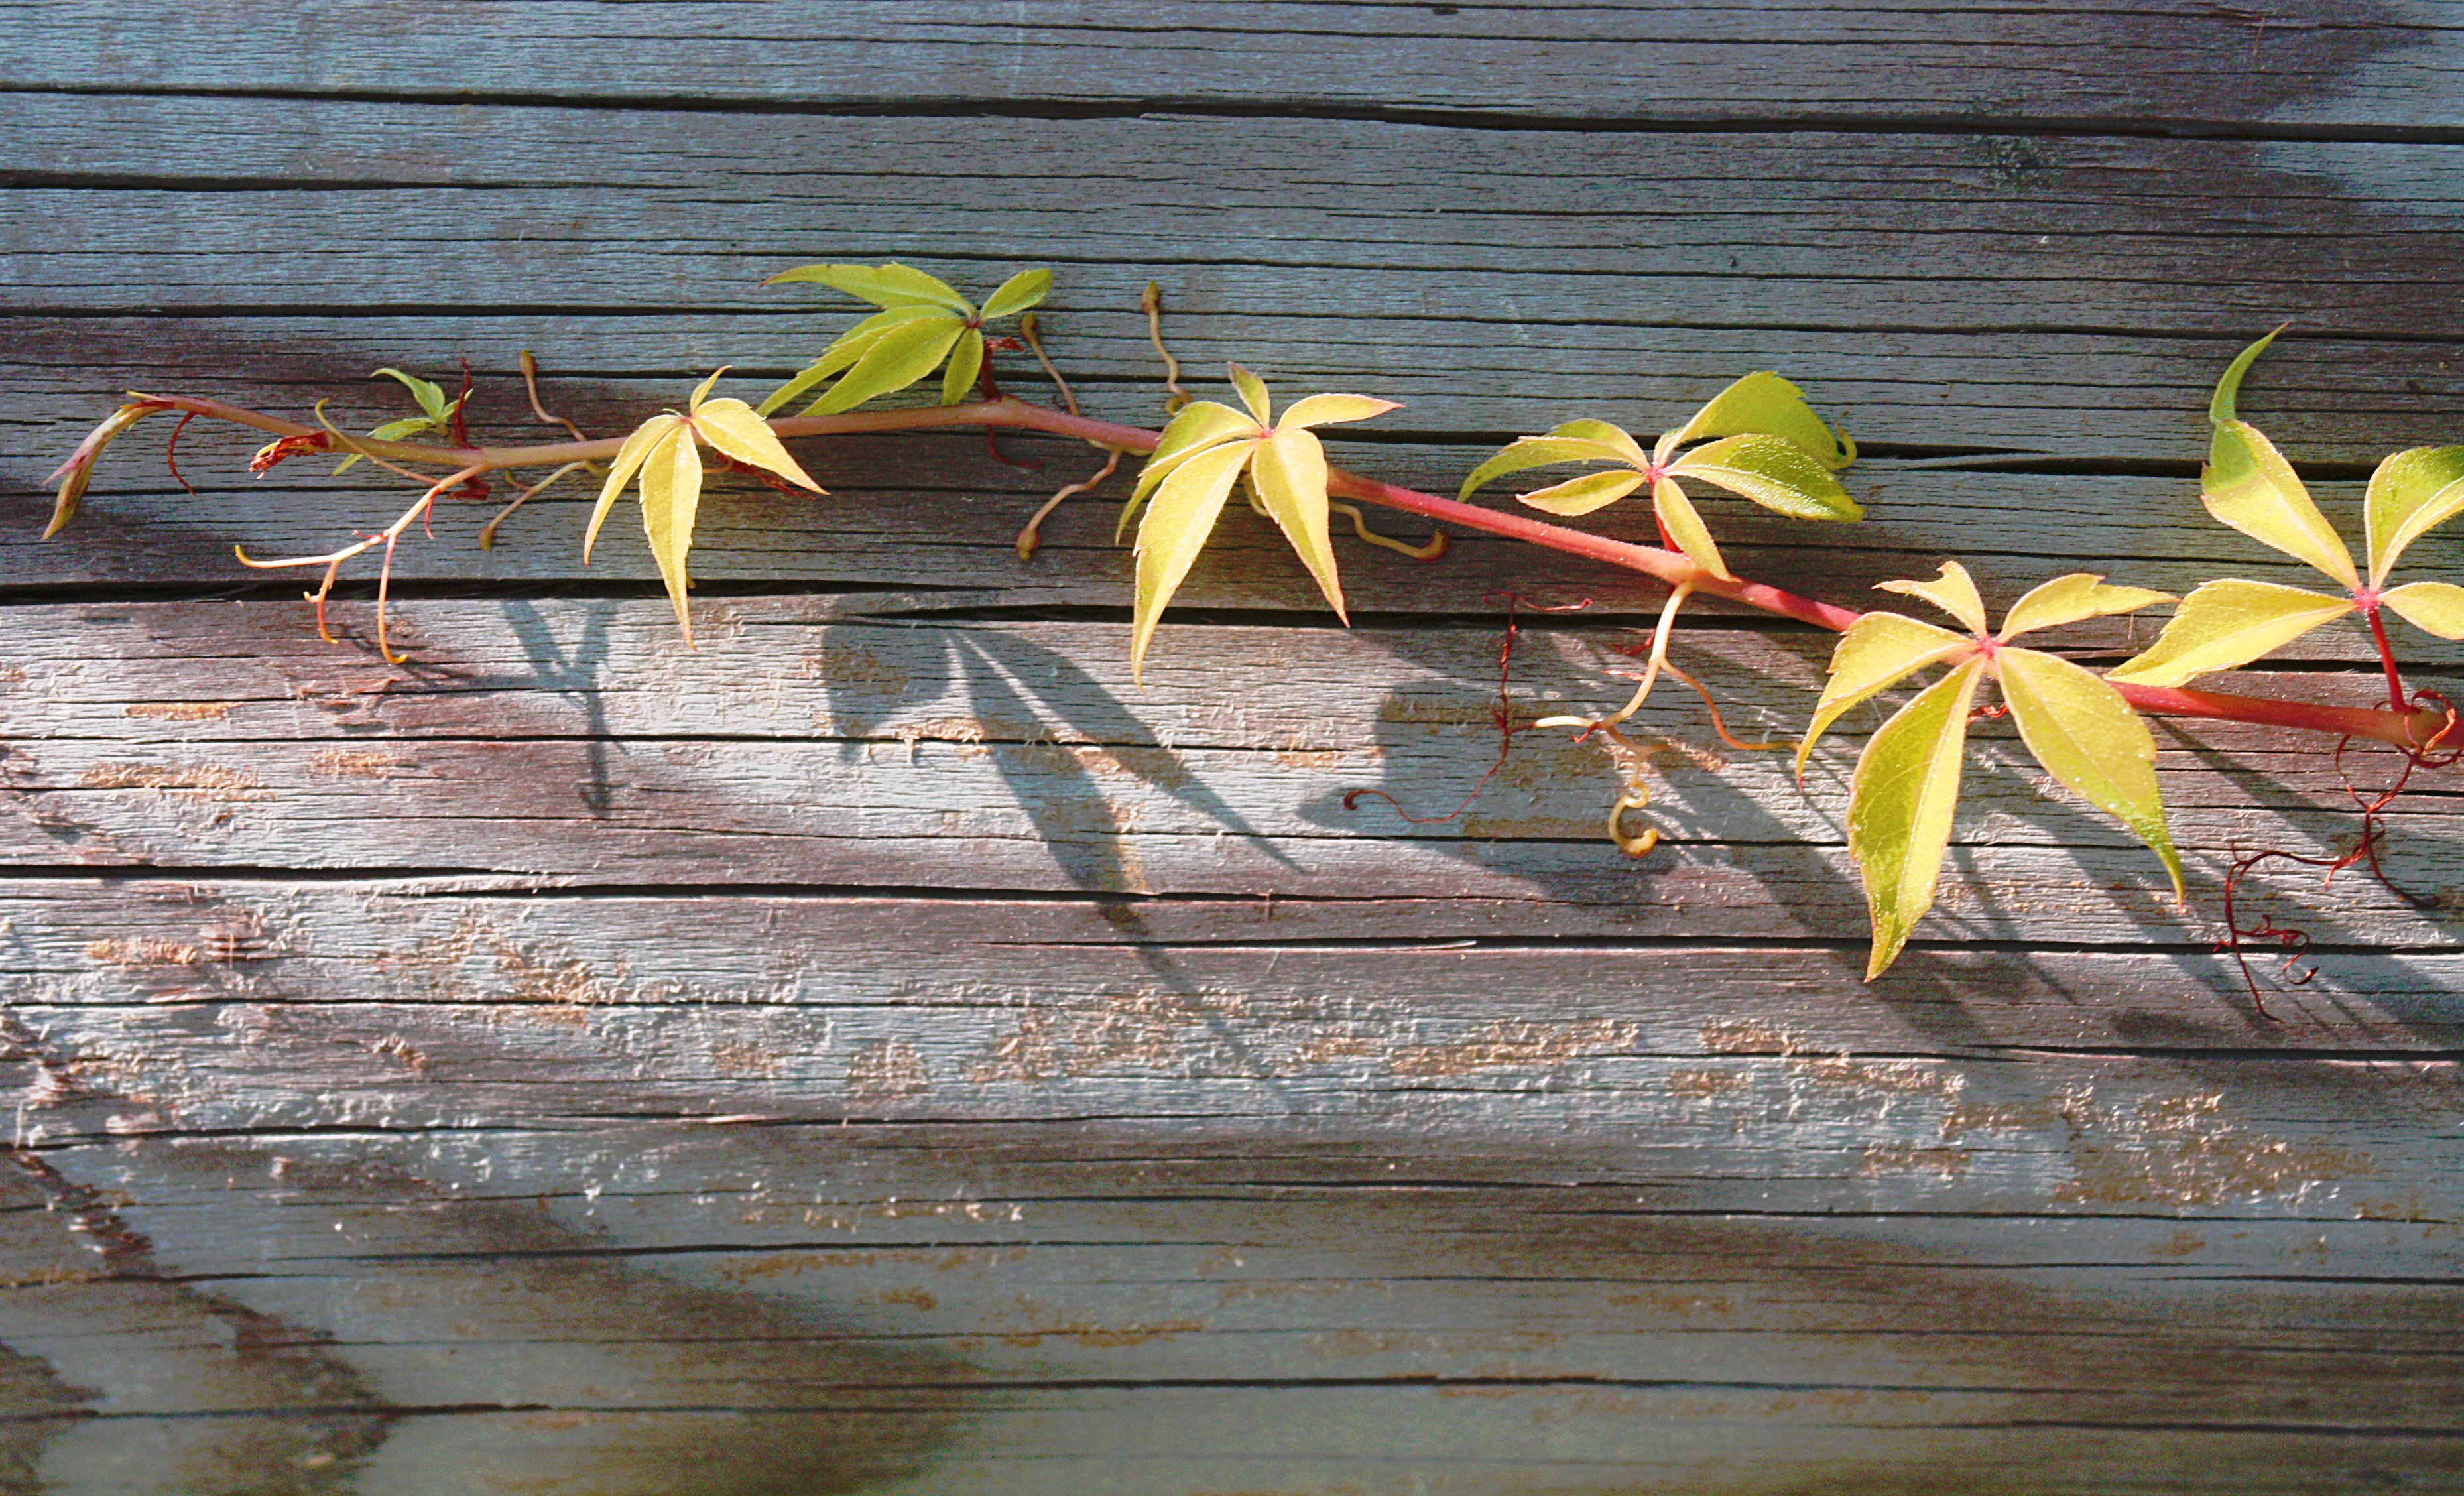
tree, branch, plant, wood, vine, leaf, flower, wall, color, autumn, yellow, sunny, art, birthday, greeting card, autumn decoration, rear base